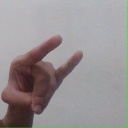
अक्षर: च